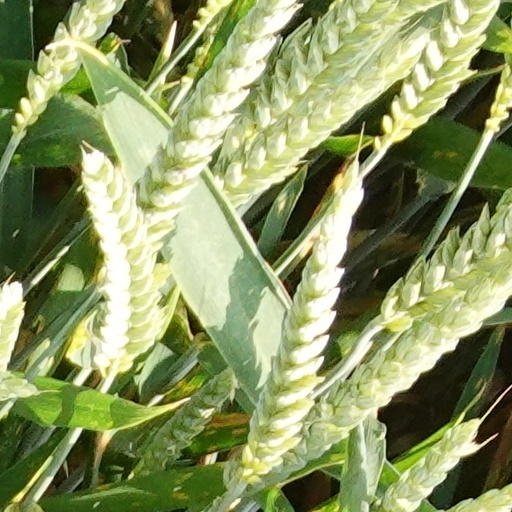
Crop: wheat